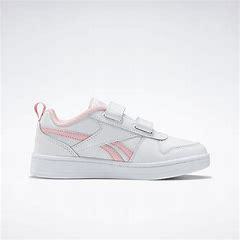
Brand: Reebok
Model: Royal Prime 2